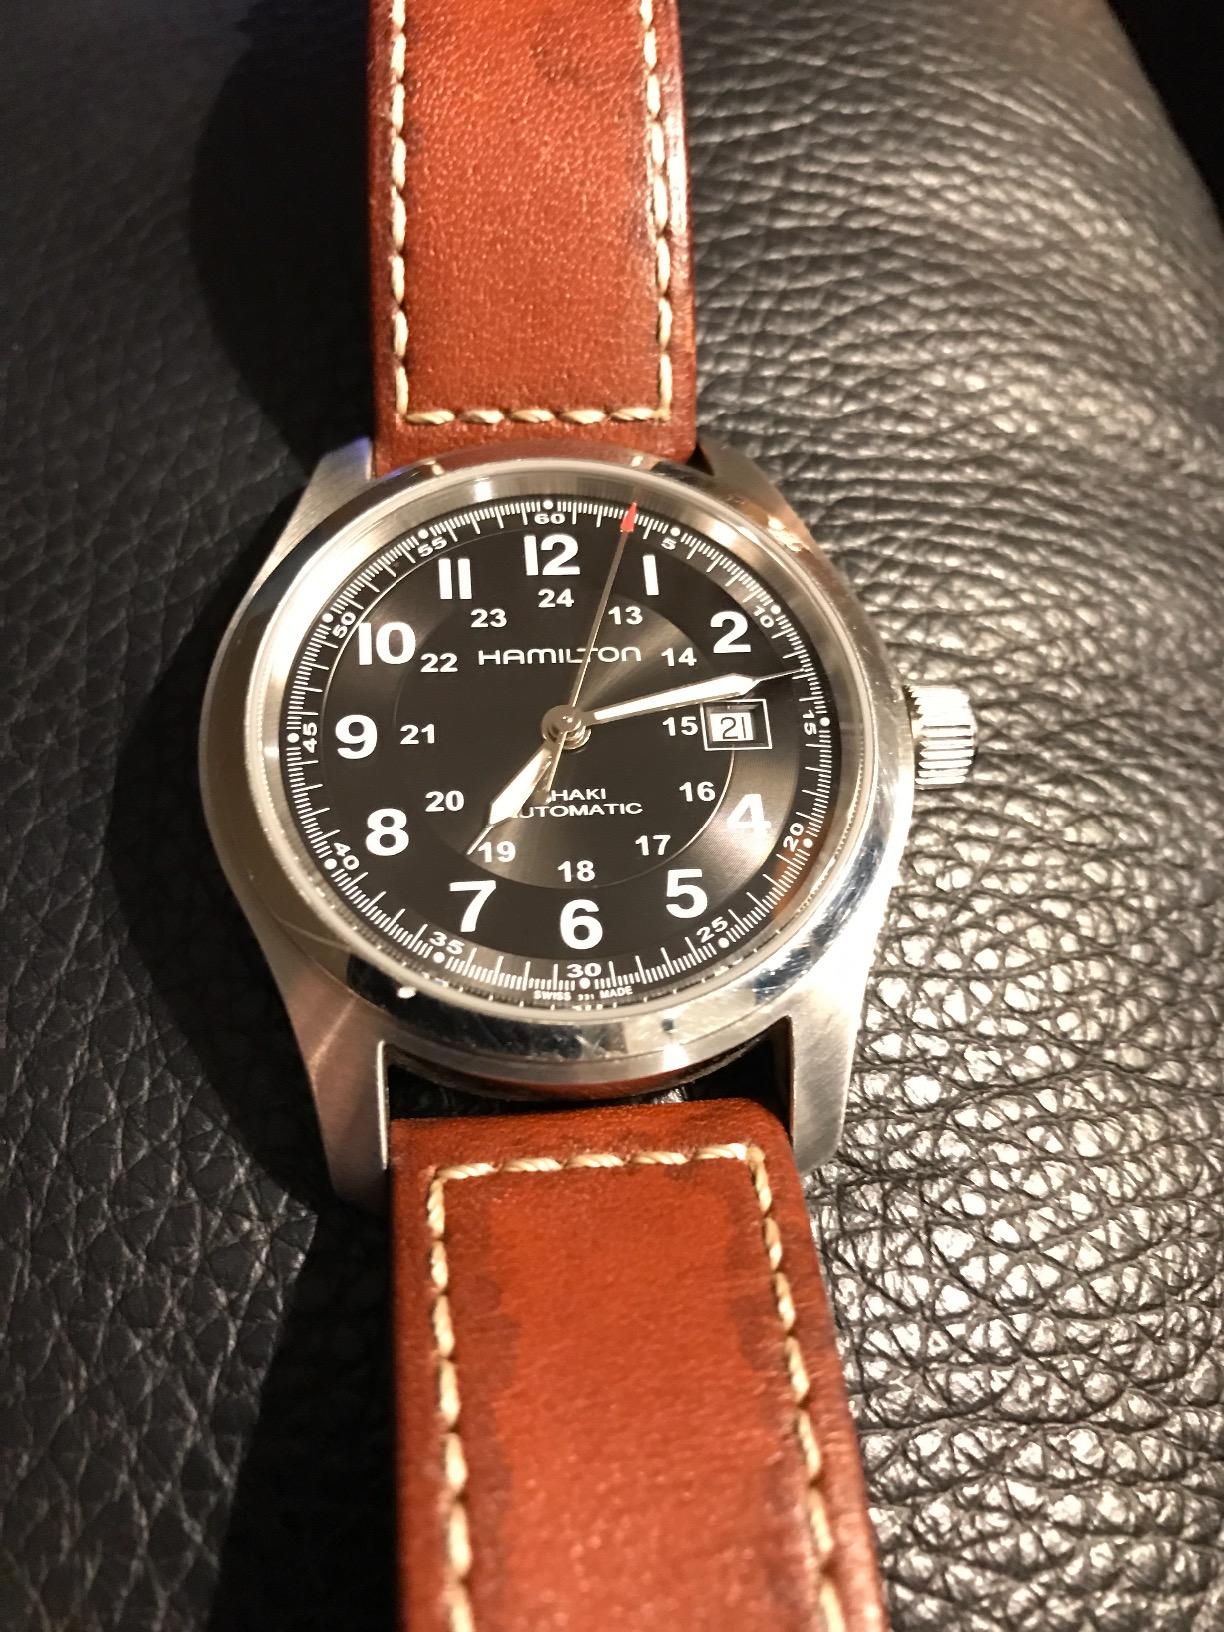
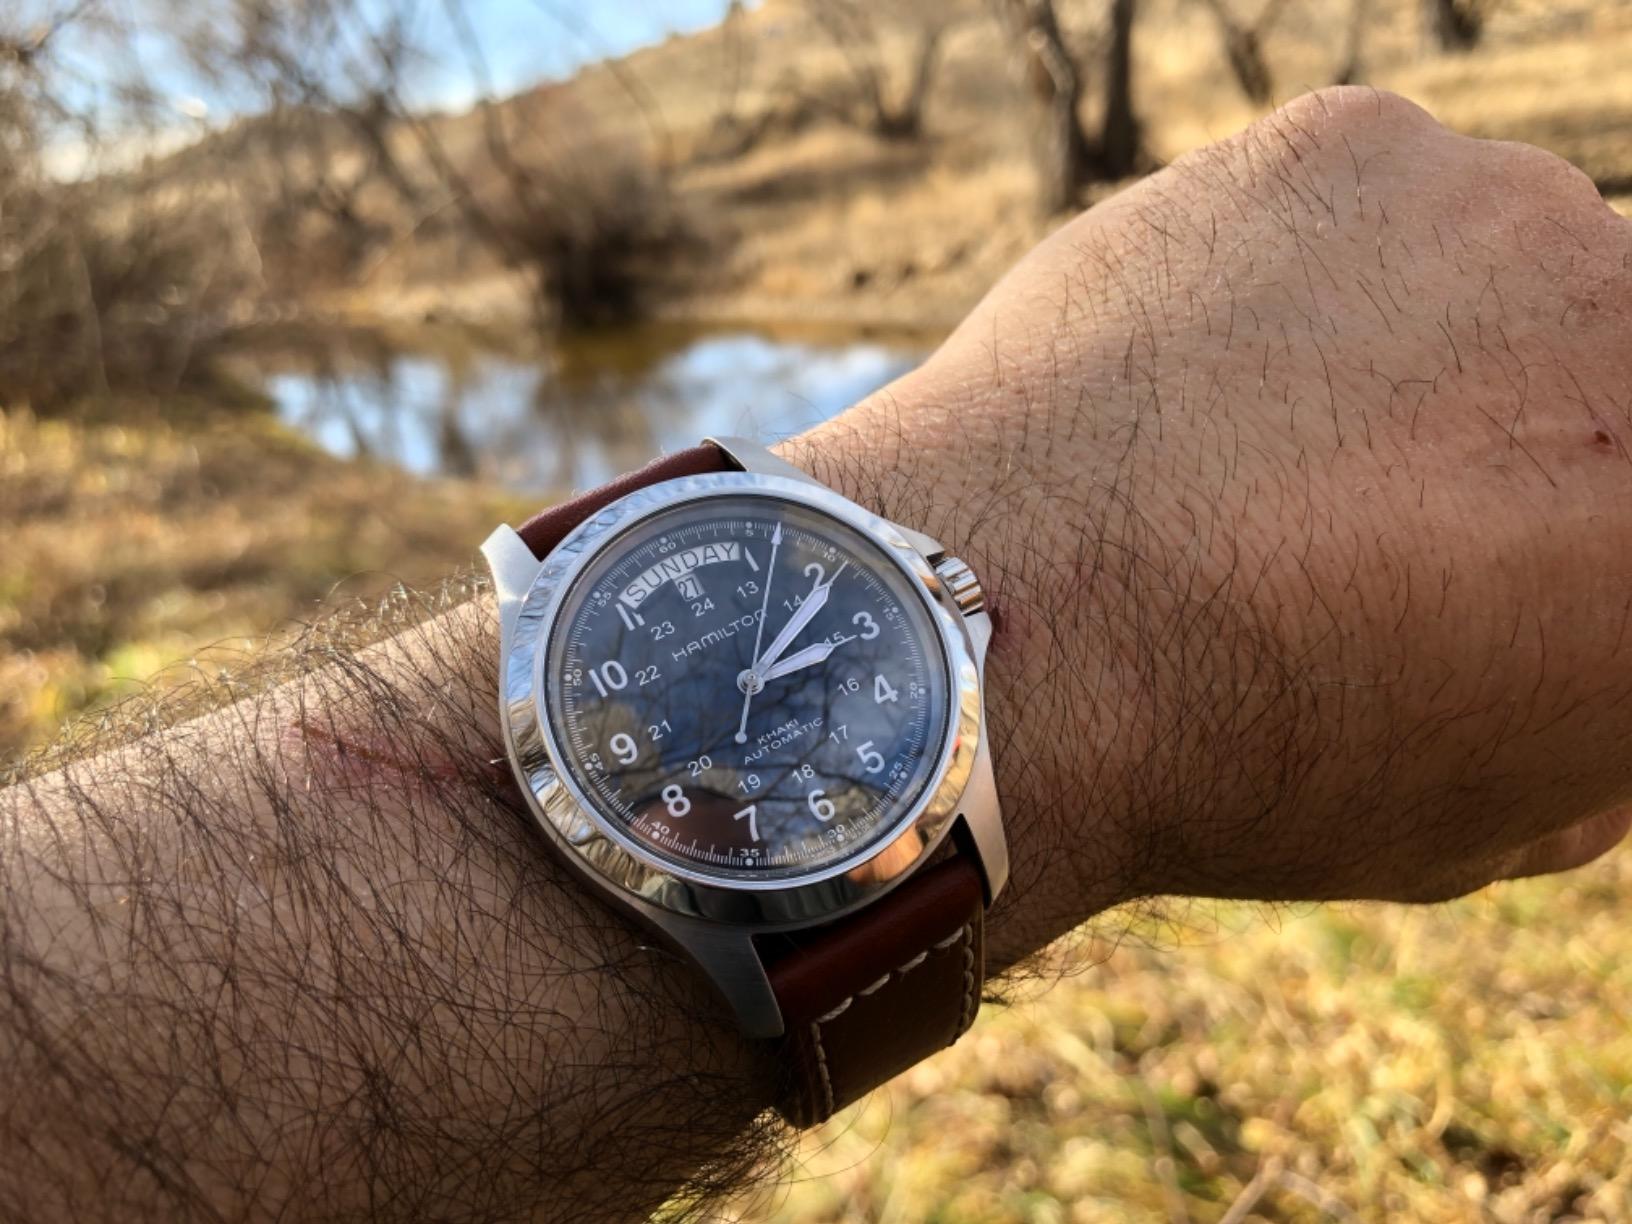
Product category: accessories_watch
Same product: no